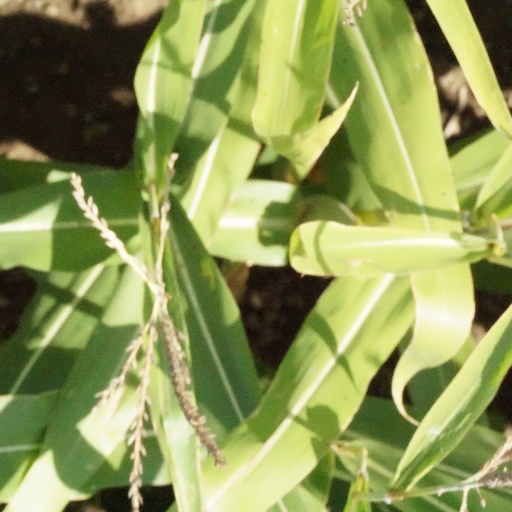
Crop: maize; corn